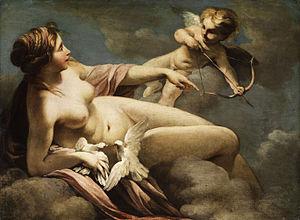
Sebastiano Ricci est un peintre italien baroque de la fin du XVIIᵉ et du début du XVIIIᵉ siècle, formé à Venise.
Cette page fournit une liste chronologique de peintures du vénitien Sebastiano Ricci.